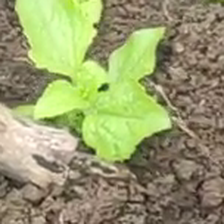
Weed species: Kena_(Commplina_benghalensio)